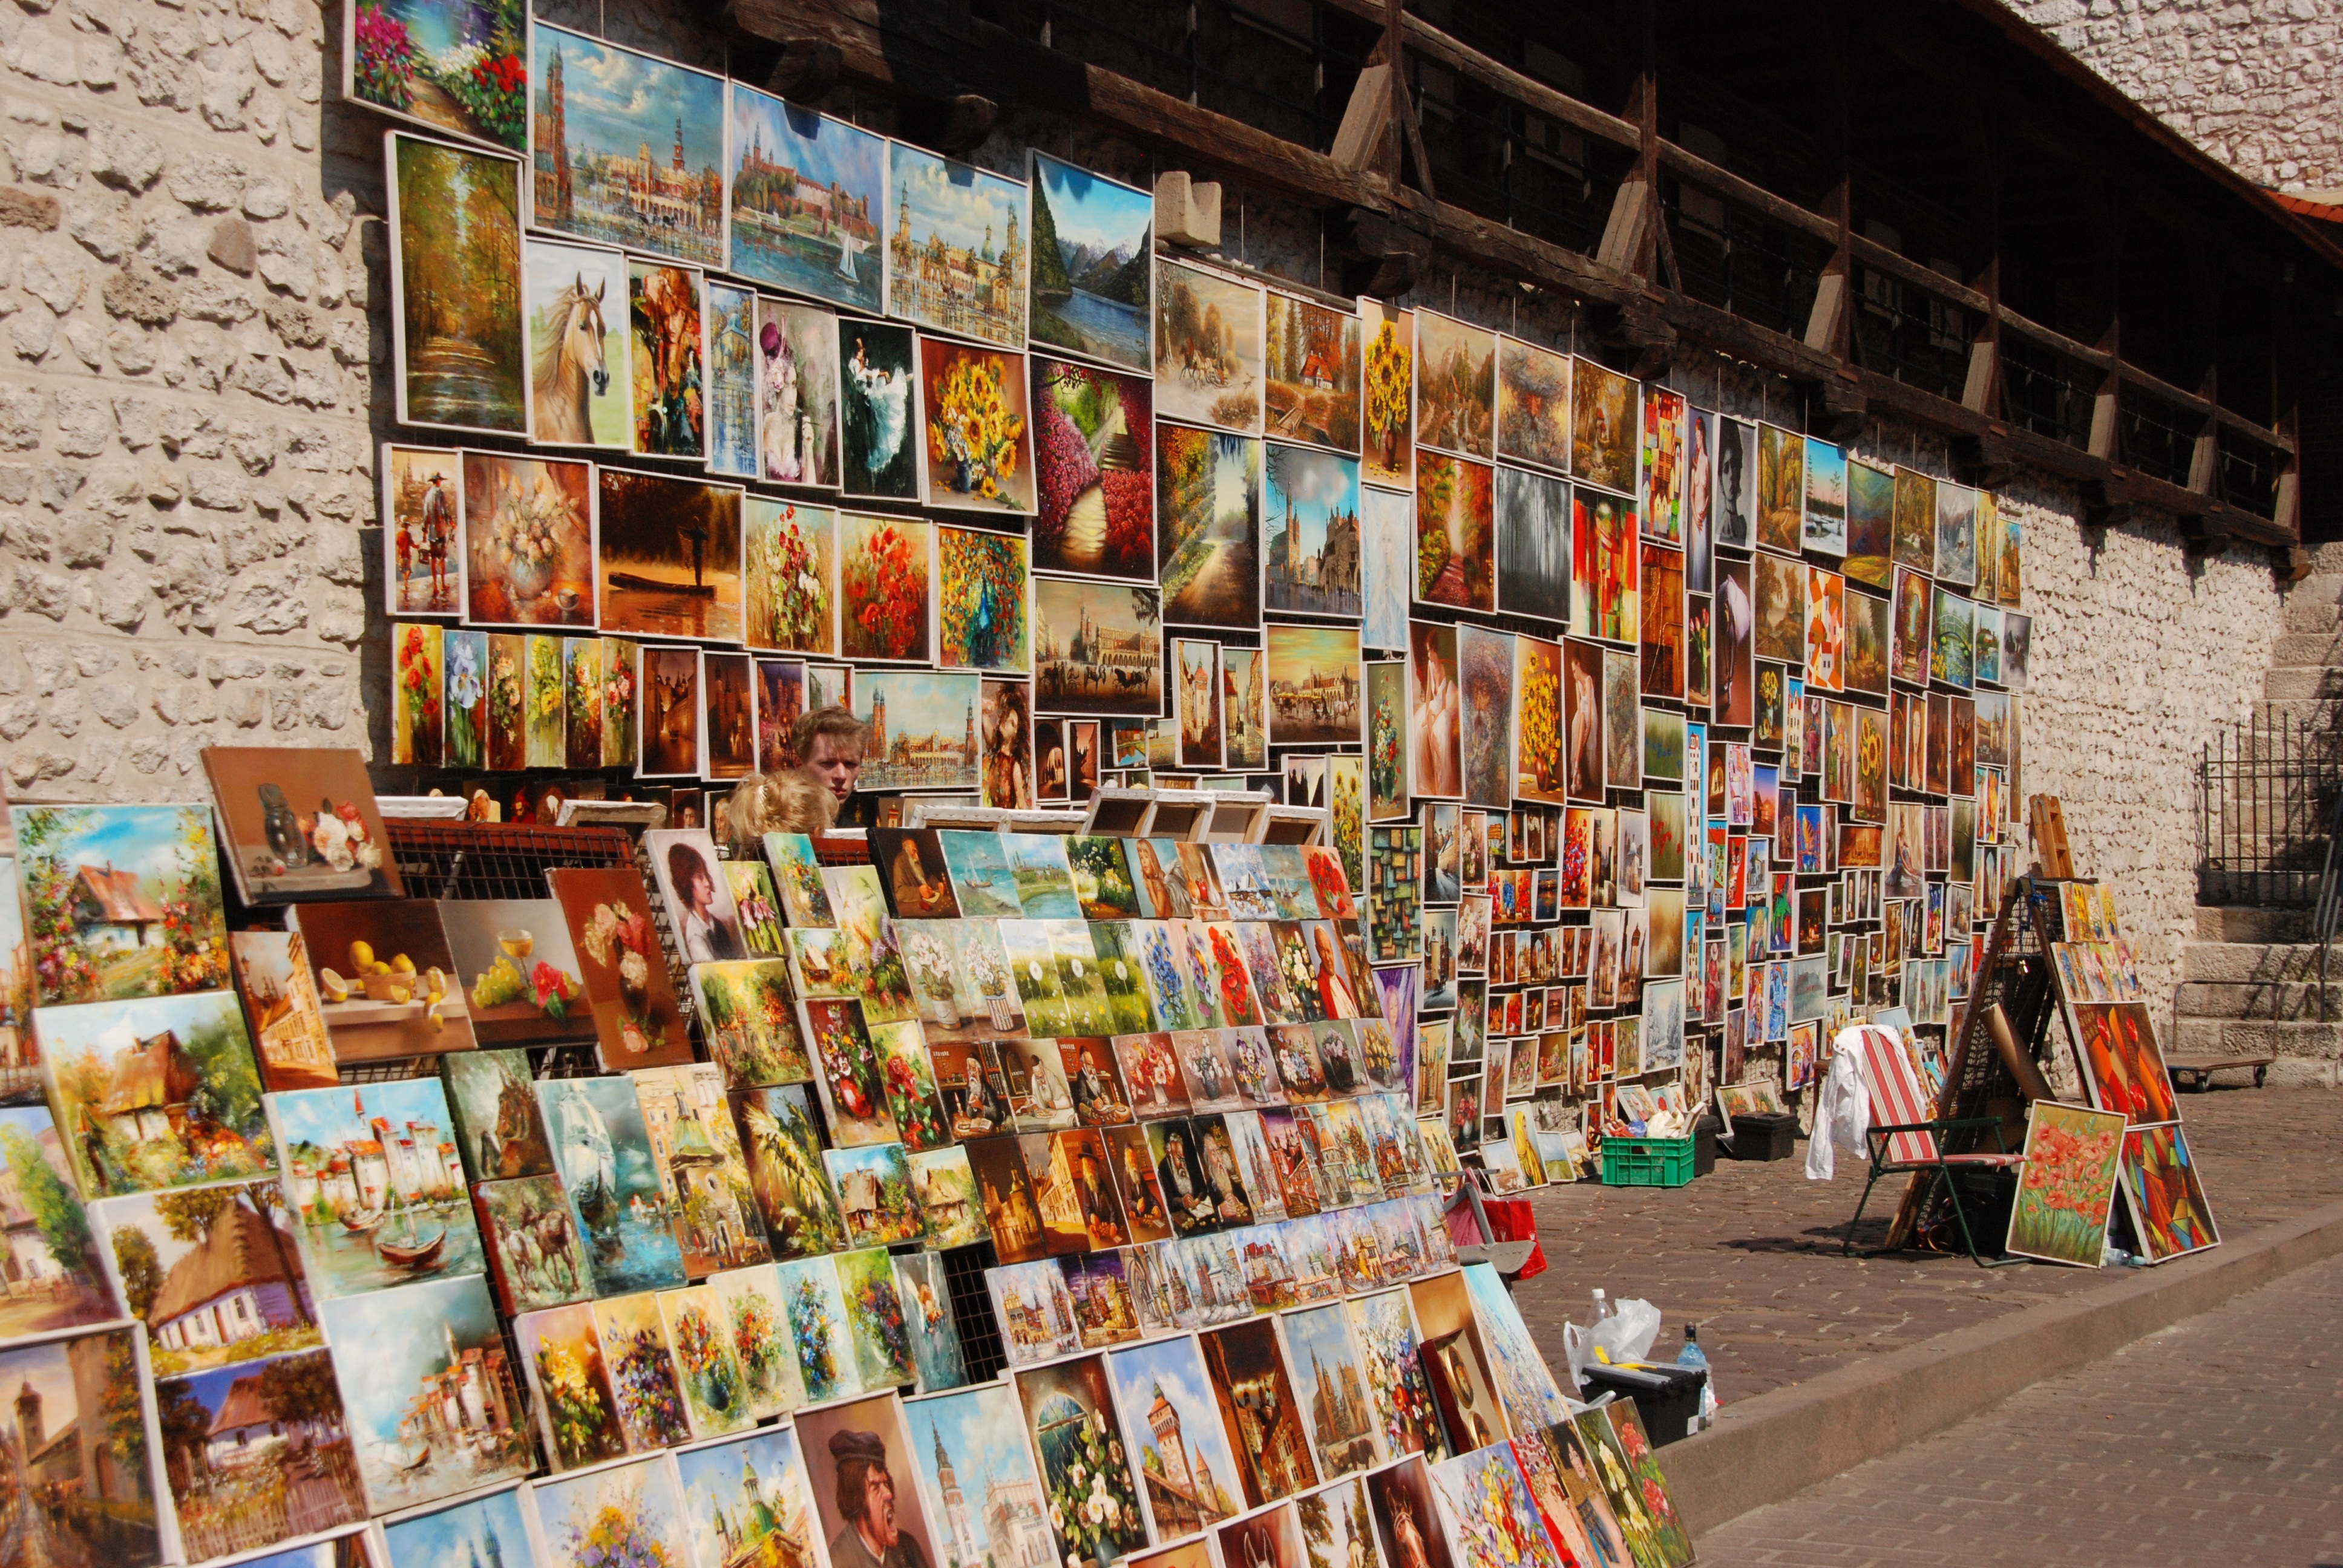
artistic, bazaar, market, tourism, painting, art, poland, grocery store, krakow, retail, street sales, bookselling